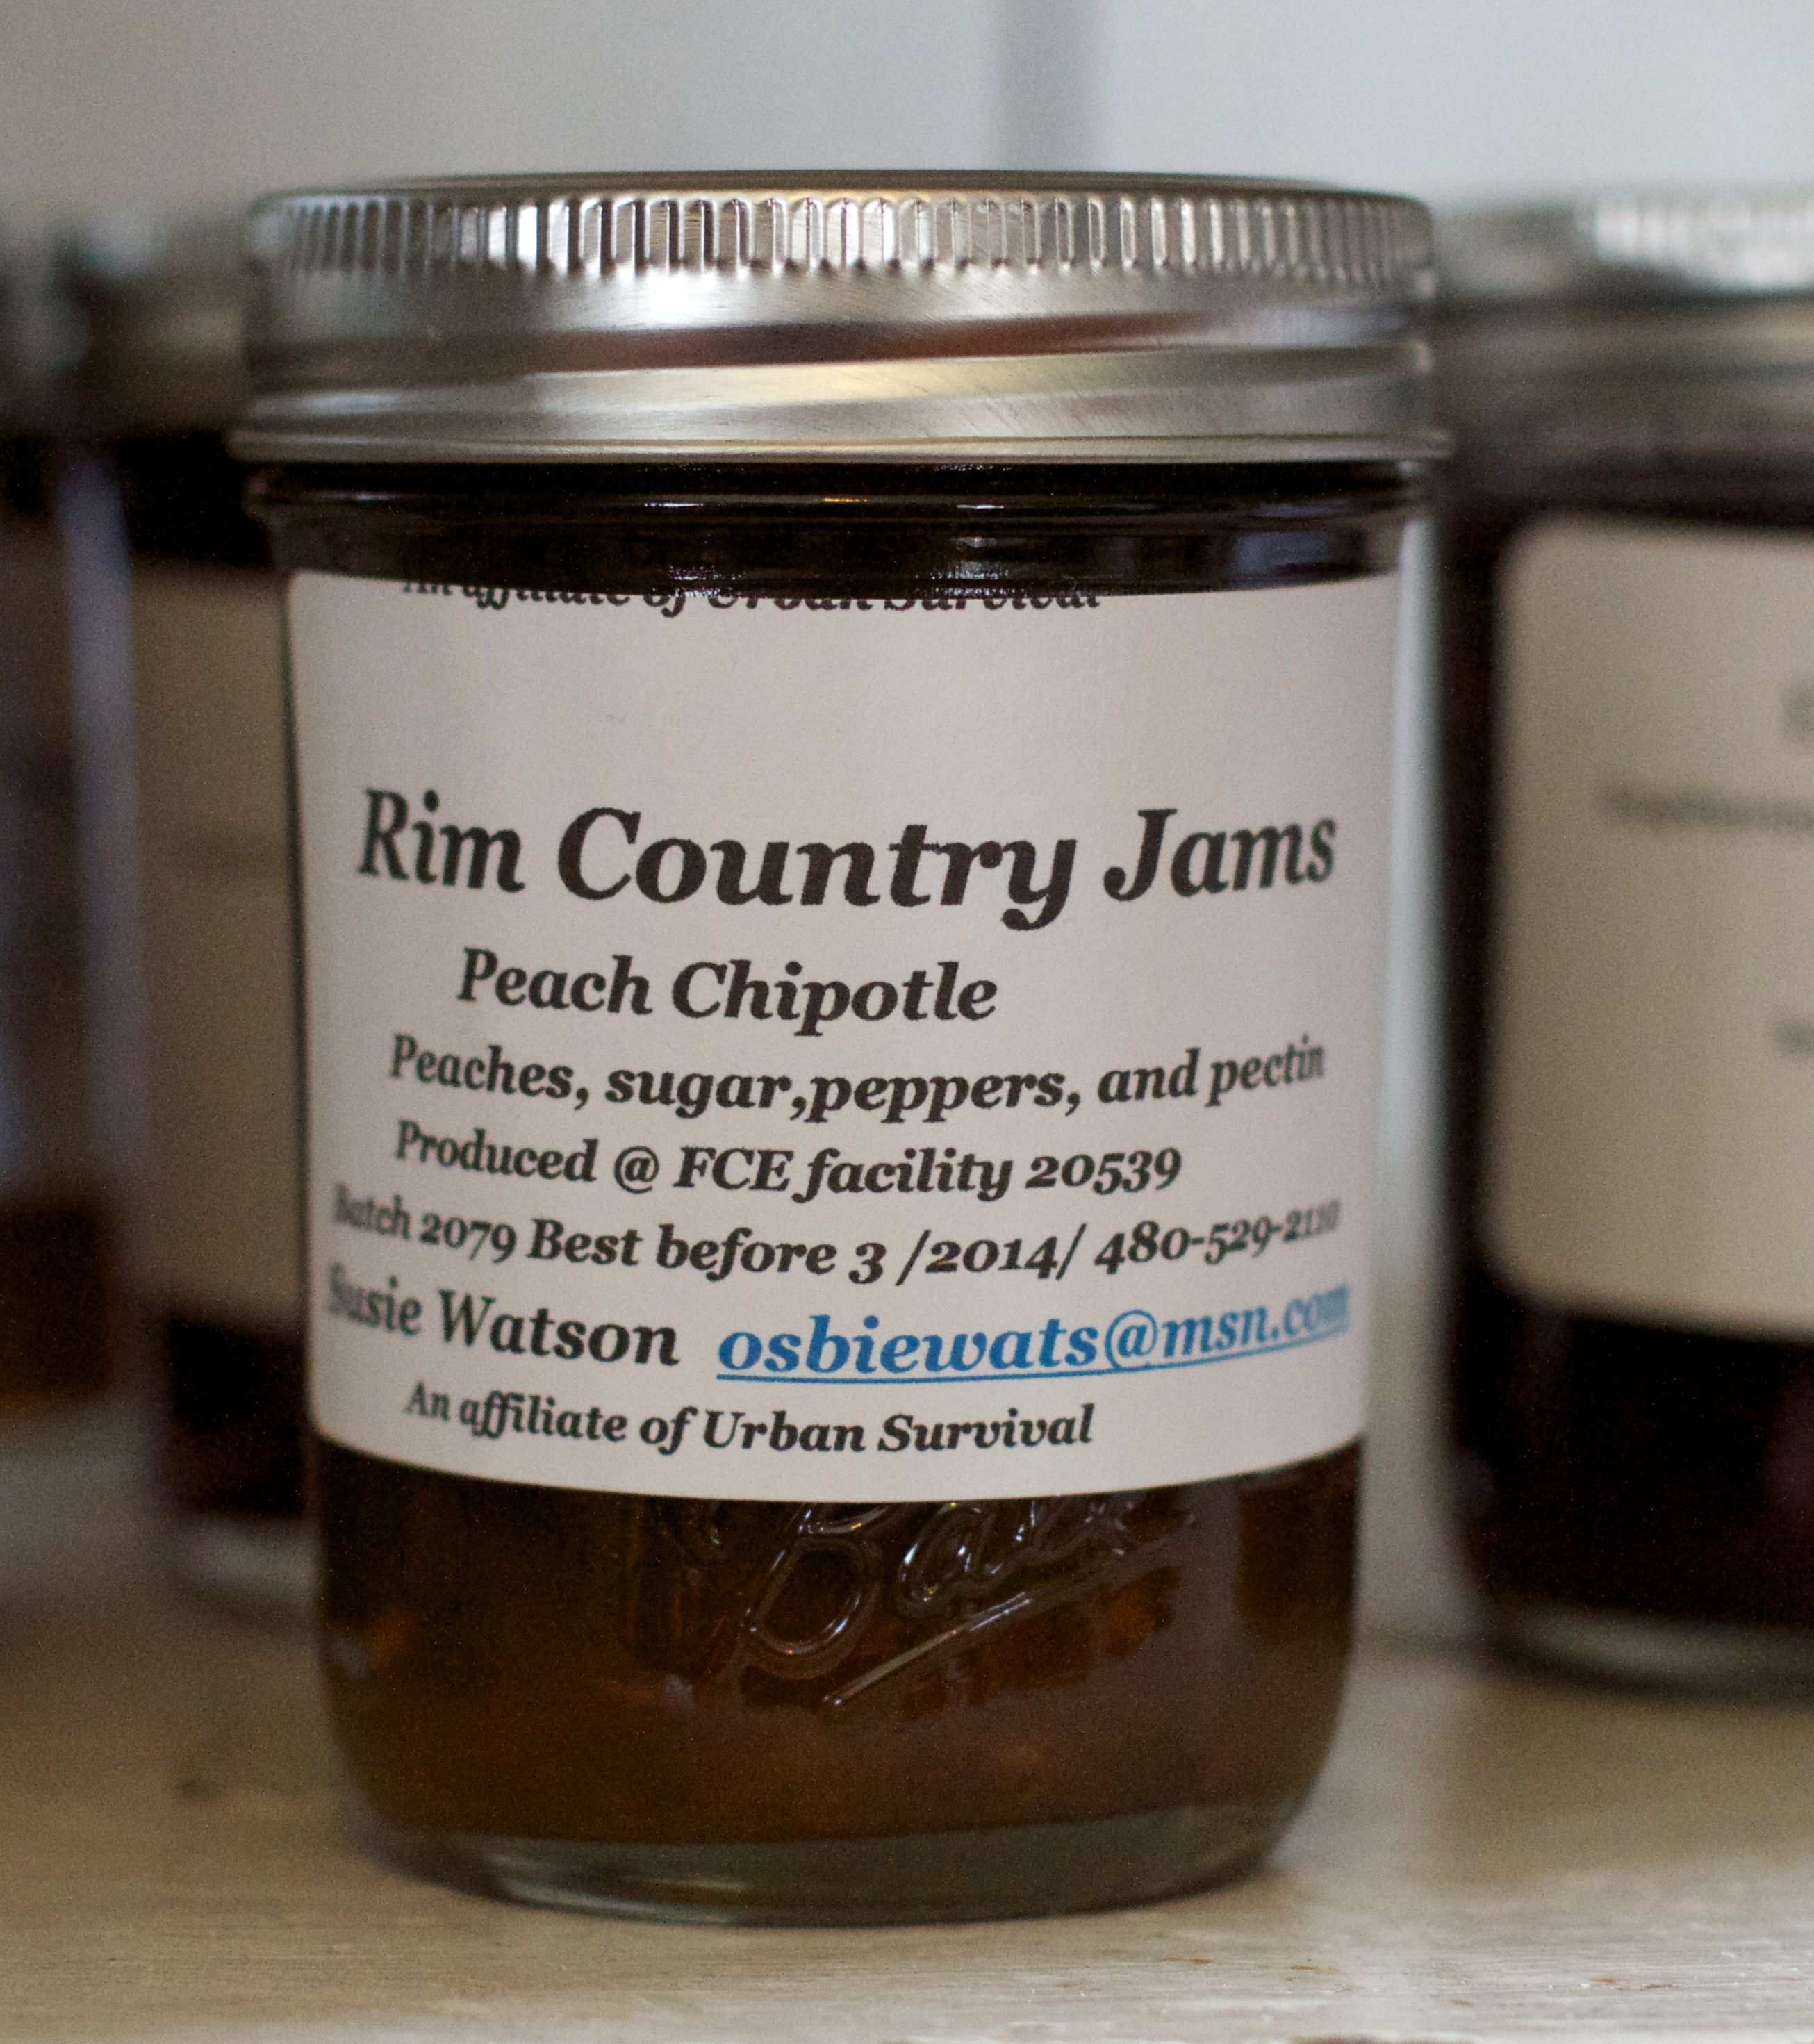
food, produce, candle, lighting, coconut, randallhouse, flavor